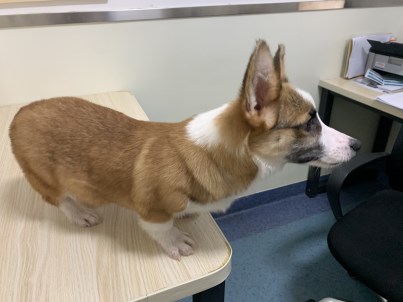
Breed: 2909-n000116-Cardigan